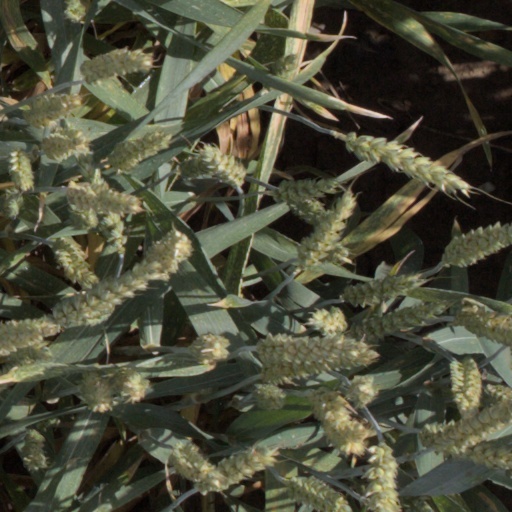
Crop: wheat